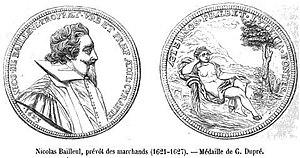
Nicolas Bailleul, dit Nicolas de Bailleul, né en 1586 et mort le 20 août 1652, est un magistrat, diplomate, administrateur et ministre français de la première moitié du XVIIᵉ siècle.